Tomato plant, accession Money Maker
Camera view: bottom (45 deg); turntable rotation: 270 degrees
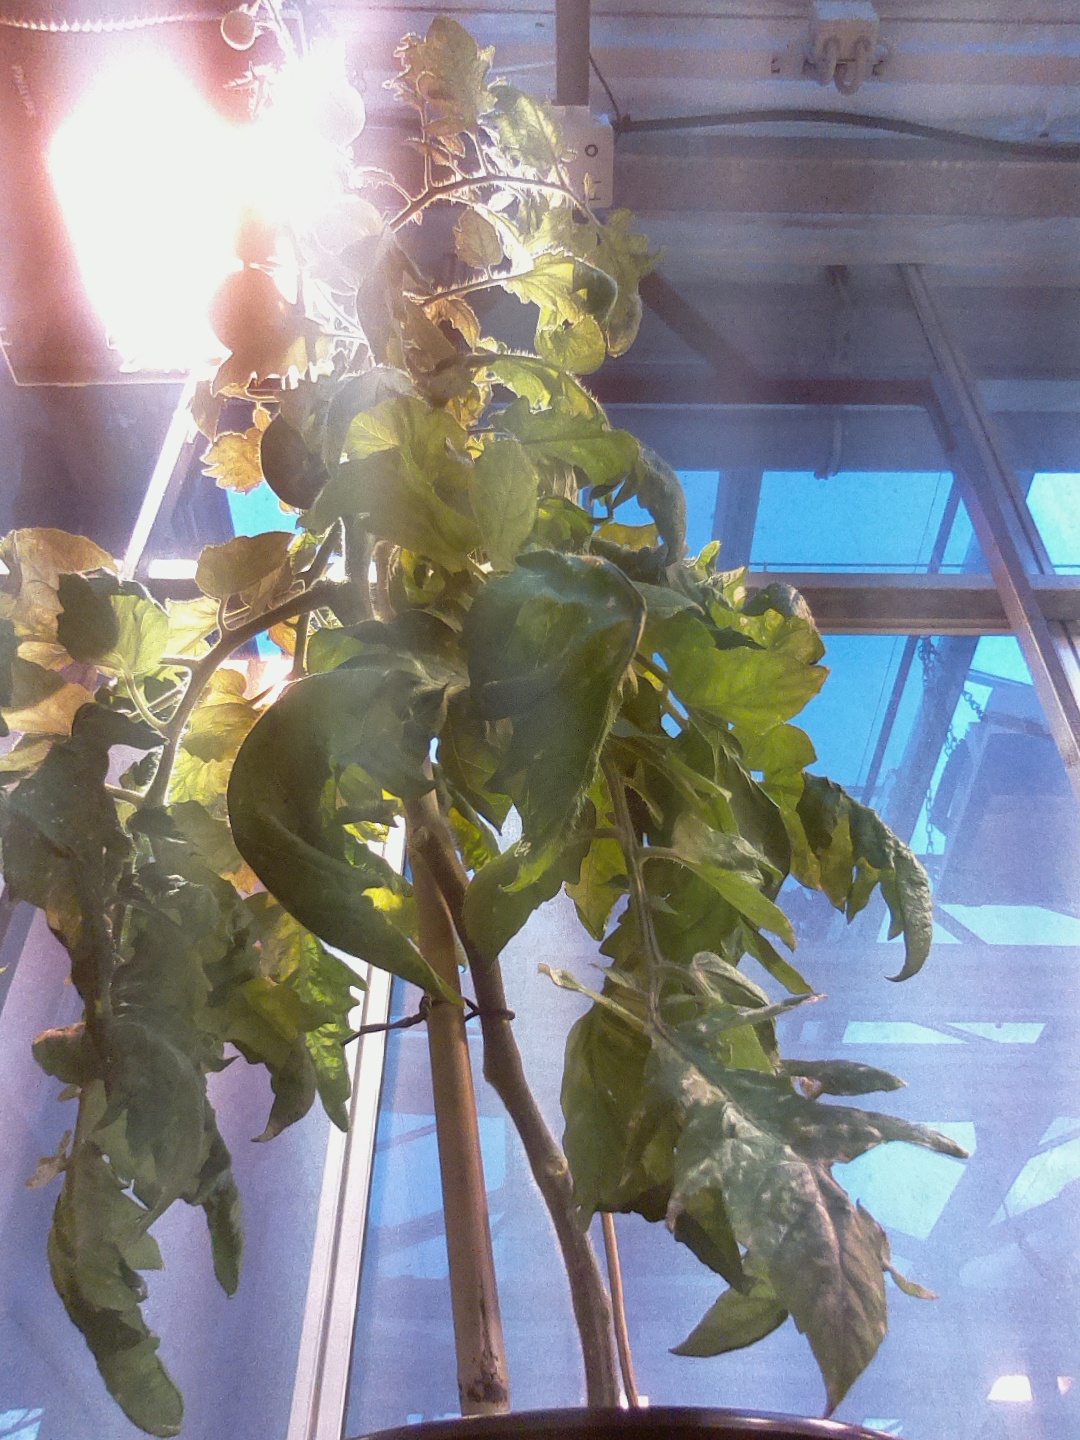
BBCH growth stage 78: 80% -90% of final fruit size